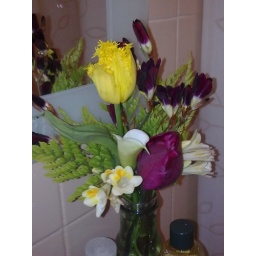
Flowers in a old bottle to give some color to my house